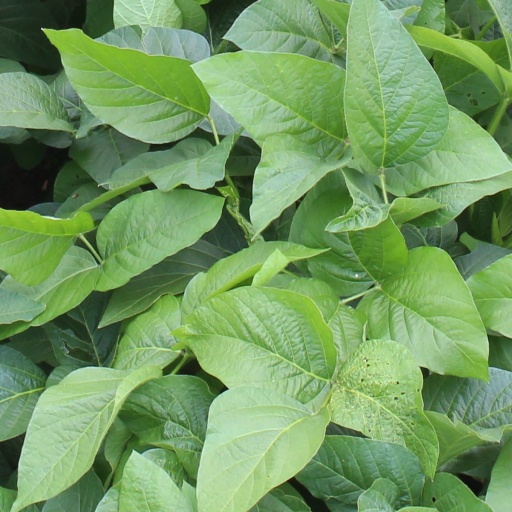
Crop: soybean